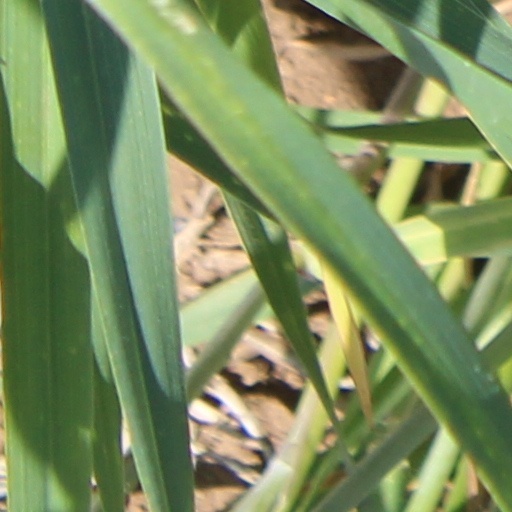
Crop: wheat